Walter Lubken

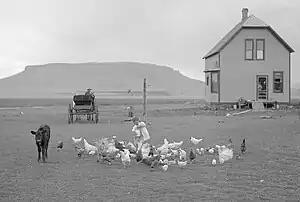
An example of a Lubken photo demonstrating the human side of the Federal irrigation effort, the Hancock homestead, July 23, 1910, before the Sun River project, Montana.

Walter J. Lubken (1882–1960) was an American photographer, and the official photographer for the United States Reclamation Service (USRS) from 1903 to 1917. During these years, Lubken took thousands of photographs documenting the Reclamation Service's irrigation projects across the American West. He recorded the progress of construction projects as well as USRS machinery and personnel. The agency also asked Lubken to photograph nearby towns and farms for a series of articles designed to promote settlement on land reclaimed from the desert through irrigation.